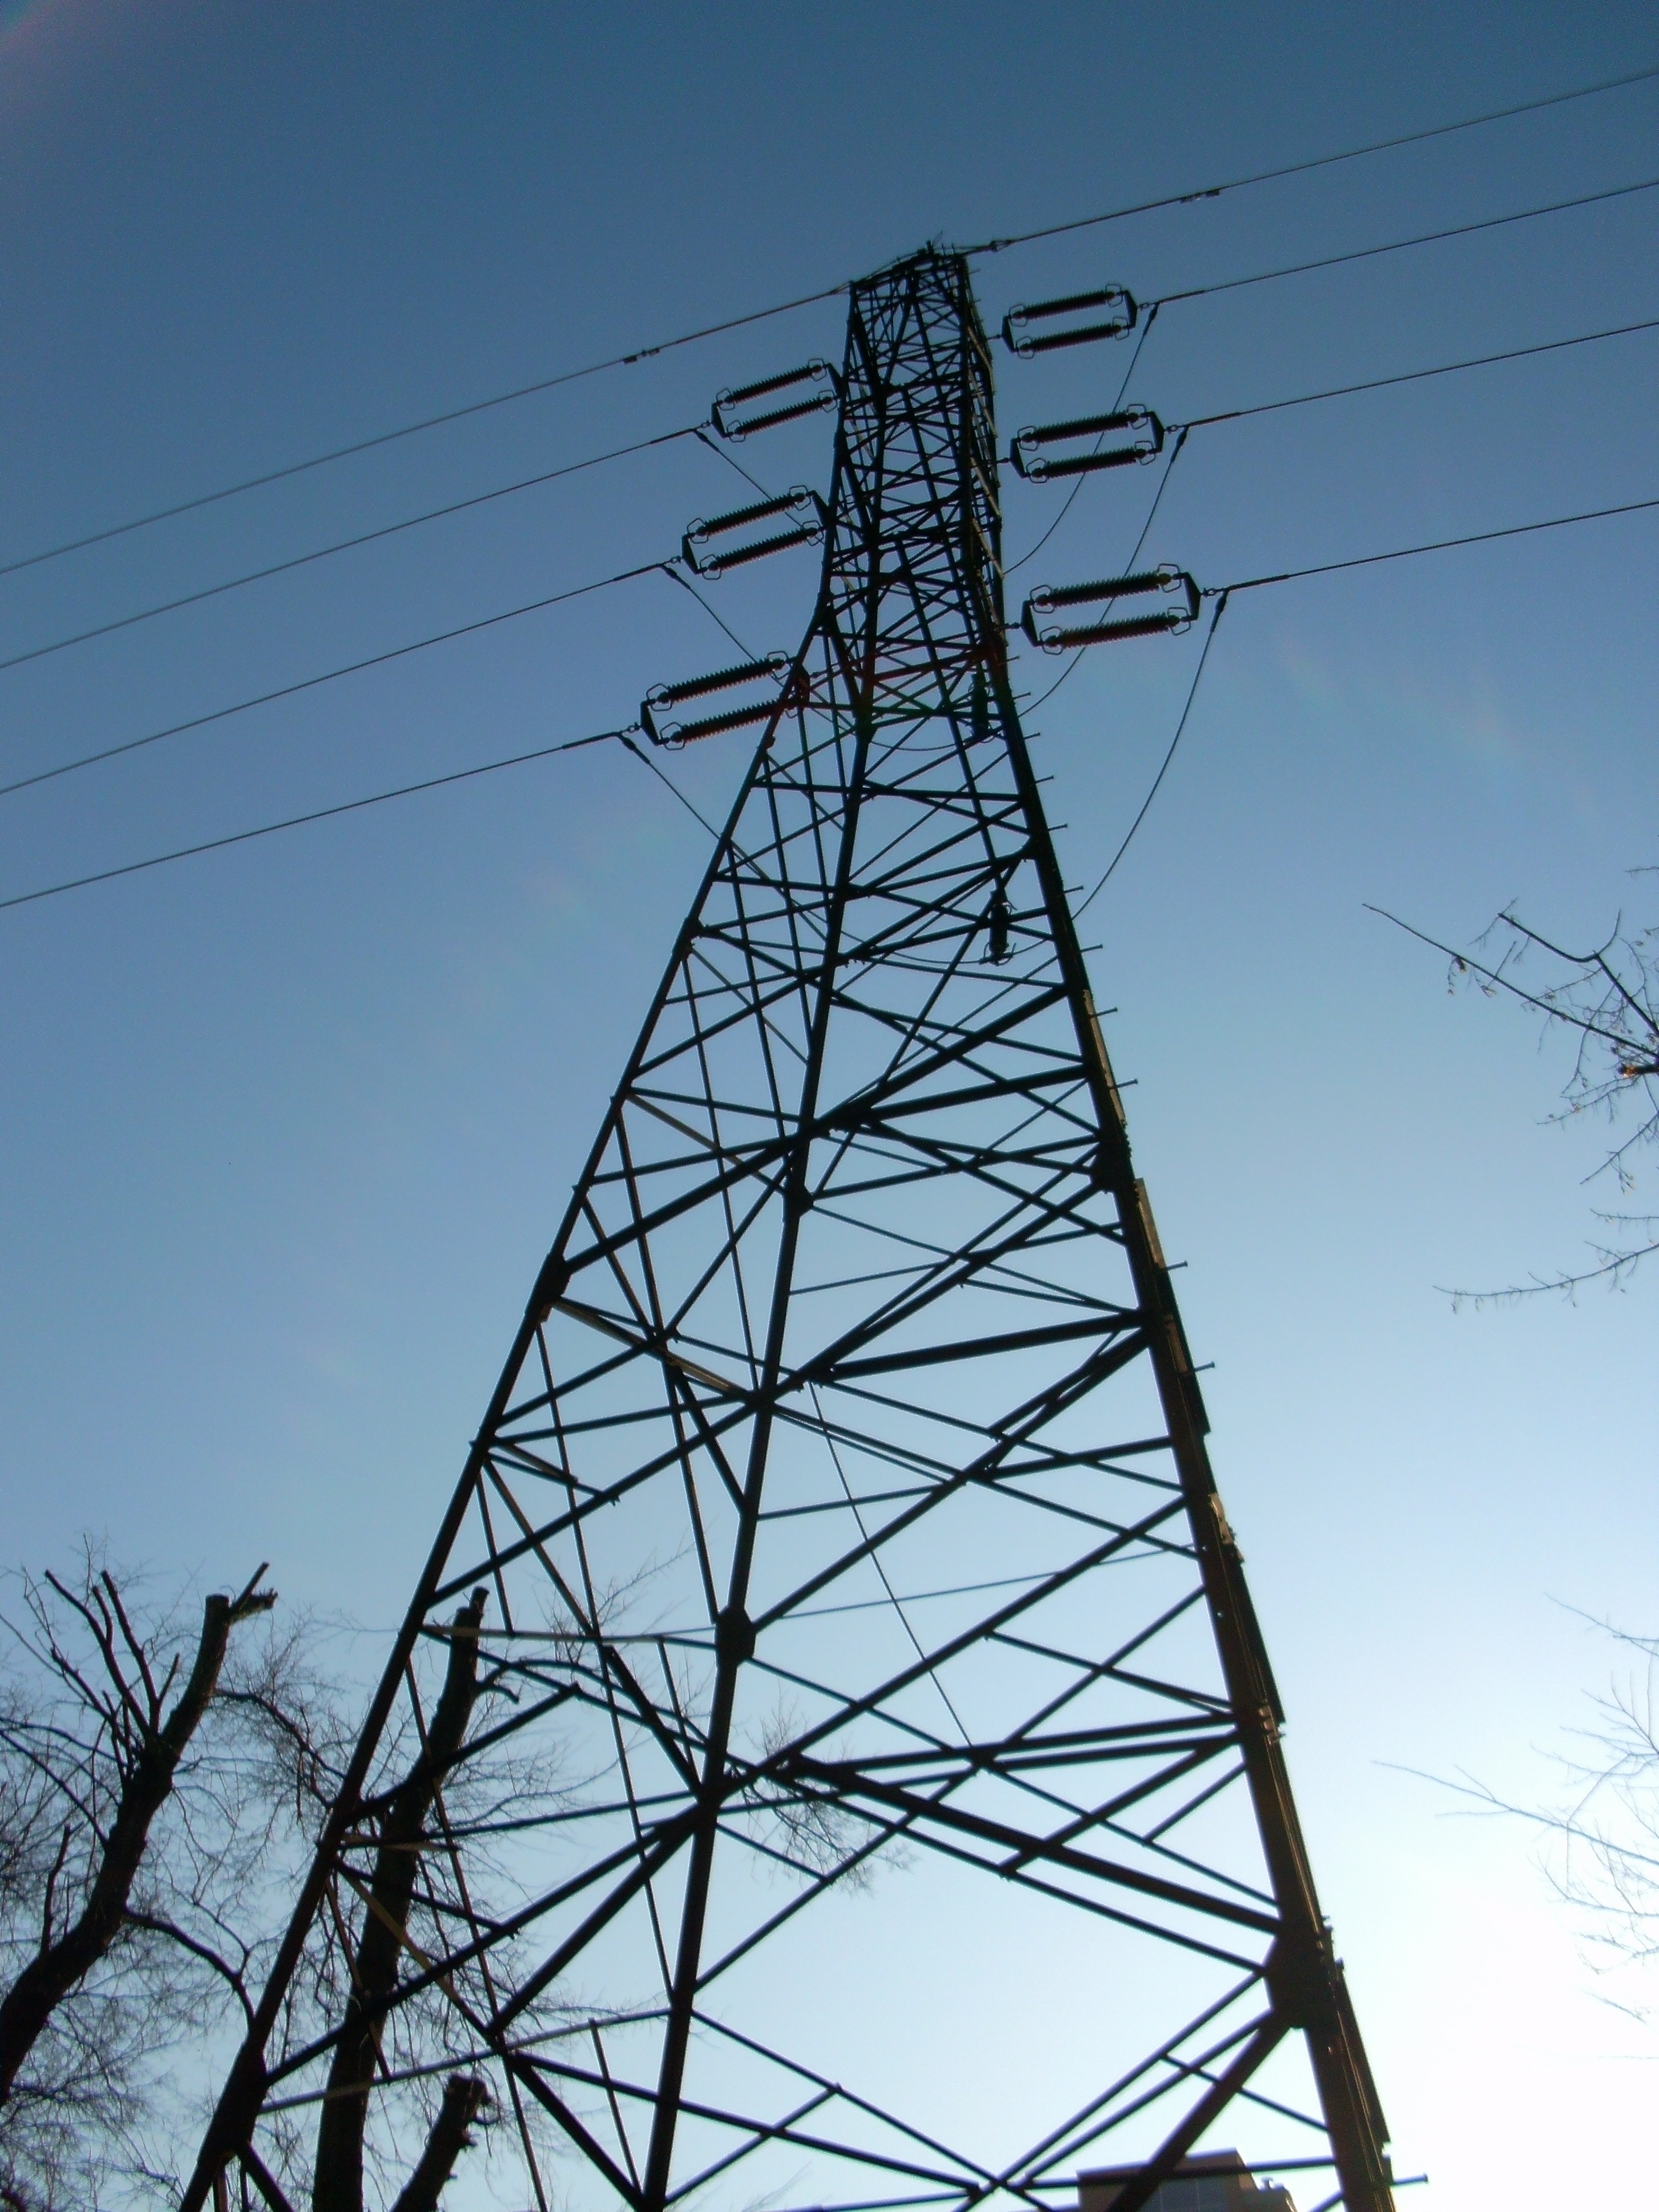
tool, line, tower, mast, electricity, current, transmission tower, the voltage, outdoor structure, electrical supply, overhead power line, outdoor power equipment